Småland Runic Inscription 35

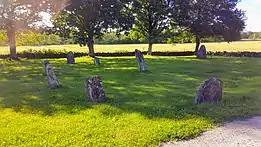
Replösa Ship Setting with the Replösa Stone in the background.

Just south of the runestone lies Ljungby 29:1, a damaged, but partly restored, ship setting. It is long, wide, and made out of seven erected stones that are tall. According to historical data there have been twelve stones.